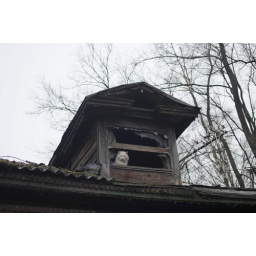
Curious cat in a window